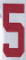
Number: 5